Jesse Chambers

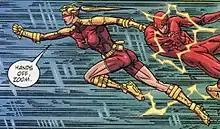
Jesse saving Wally West during the battle with Zoom.

Following that disbanding of the team, Jesse threw herself back into her responsibilities at Quickstart Enterprises, finding little time for a social life. When Wally would later need assistance to defeat the villain Zoom who was capable of moving at speeds surpassing any of Earth's other speedsters, Jesse lent Wally a portion of her special abilities, temporarily boosting Wally's speed so that he was moving almost faster than light and allowing him to defeat Zoom, but leaving her powerless and unable to remember the formula to access her powers. Although Wally knew the formula, she told him not to remind her, reminding him that he had earlier told her that she needed to slow down anyway.